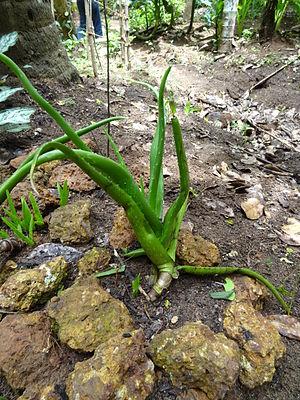
L'Aloe vera est une espèce d'aloès d'origine incertaine mais cultivée de longue date en région méditerranéenne, Afrique du Nord, aux îles Canaries et au Cap-Vert. Utilisé depuis l'Antiquité, l’Aloe vera a été adopté dans les médecines traditionnelles de nombreuses régions chaudes du monde, d'Europe, du Moyen-Orient et d'Afrique du Nord d'abord, puis d'Inde, de Chine et d'Asie essentiellement après le Xᵉ siècle et d'Amérique après le XVIIᵉ siècle. Actuellement, le gel d'aloès entre principalement dans la composition de cosmétiques ou de boissons.